Veli Pasha Mosque (Rethymno)

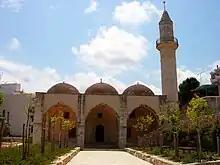
The mosque

The Veli Pasha Mosque (from ), also known as the Mastaba Mosque from its location and currently houses the Paleontological Museum of Rethymno, is a historical Ottoman-era mosque in the town of Rethymno, Crete, in south Greece. Originally built in the mid of the seventeenth century shortly after the fall of Rethymno to the Ottomans, it now functions as a museum of the pre-history of the island of Crete.